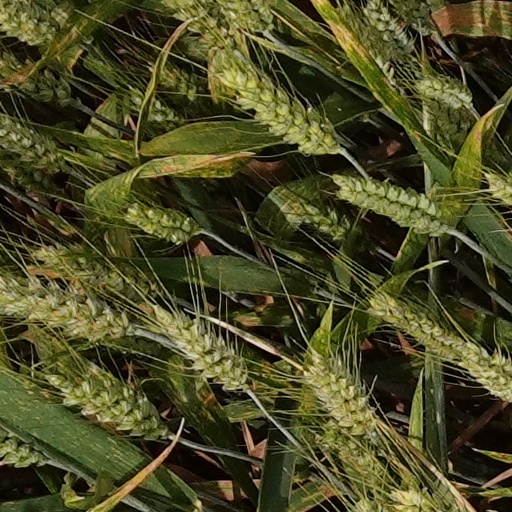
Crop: wheat